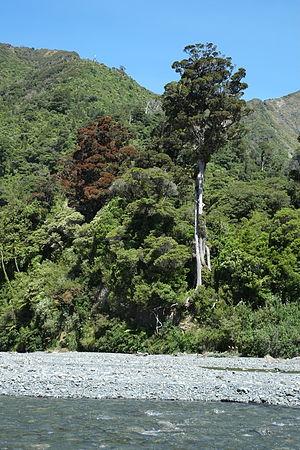
Le fleuve Orongorongo est un cours d’eau qui s’écoule sur 32 km vers le sud-ouest à travers la vallée d’ “Orongorongo Valley” dans le sud de la chaîne de Rimutaka dans l’Île du Nord de la Nouvelle-Zélande.